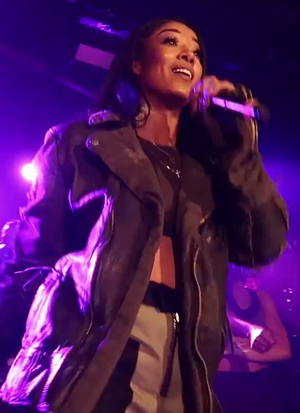
Jamila Aiko Chilombo, dite Japollonia, est une chanteuse de RnB américaine née le 18 novembre 1983. Elle est la seule femme à avoir signé sur le label TUG, le label de Marques Houston et Omarion. Elle a chanté sous le nom de Mila J de 2006 à 2009 avant une pause de 3 ans.